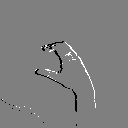
ASL letter: c